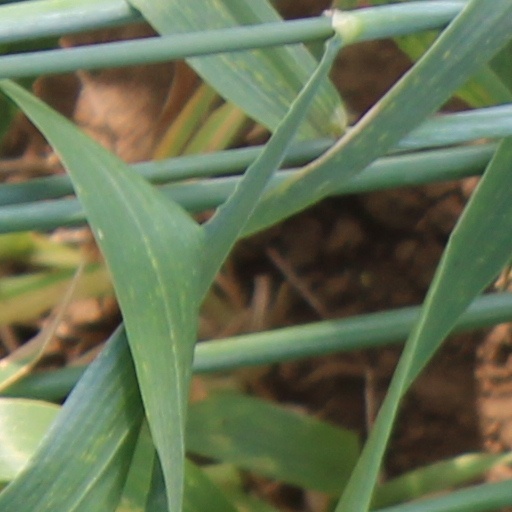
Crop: wheat